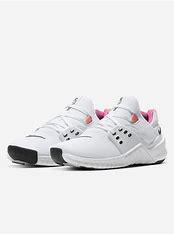
Brand: Nike
Model: Free X Metcon 2